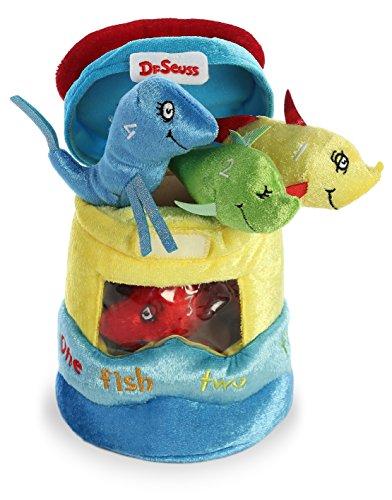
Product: Aurora World 15919 8" Dr. Seuss Fish Playset, 8", Red, Blue, Yellow, Green
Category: Toys & Games | Stuffed Animals & Plush Toys | Plush Figures
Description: Based on the original character and illustrations by Dr. Seuss.
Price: $22.39
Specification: ProductDimensions:5.5x5.5x8inches|ItemWeight:3.2ounces|ShippingWeight:3.2ounces(Viewshippingratesandpolicies)|ASIN:B07D3RHCGT|Itemmodelnumber:15919|Manufacturerrecommendedage:36months-11years